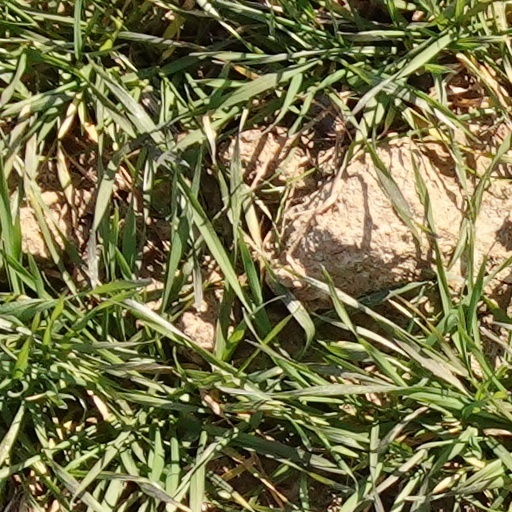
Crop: wheat